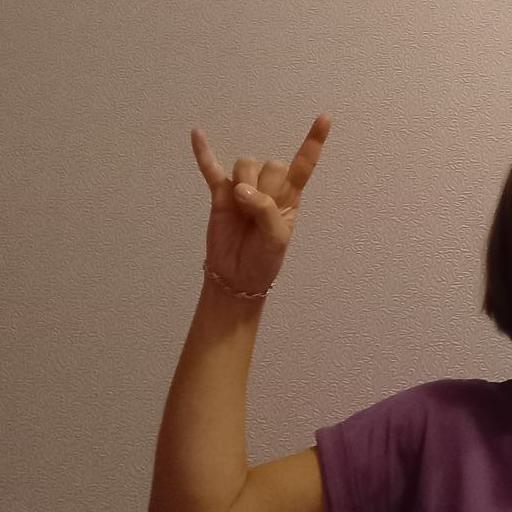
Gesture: rock